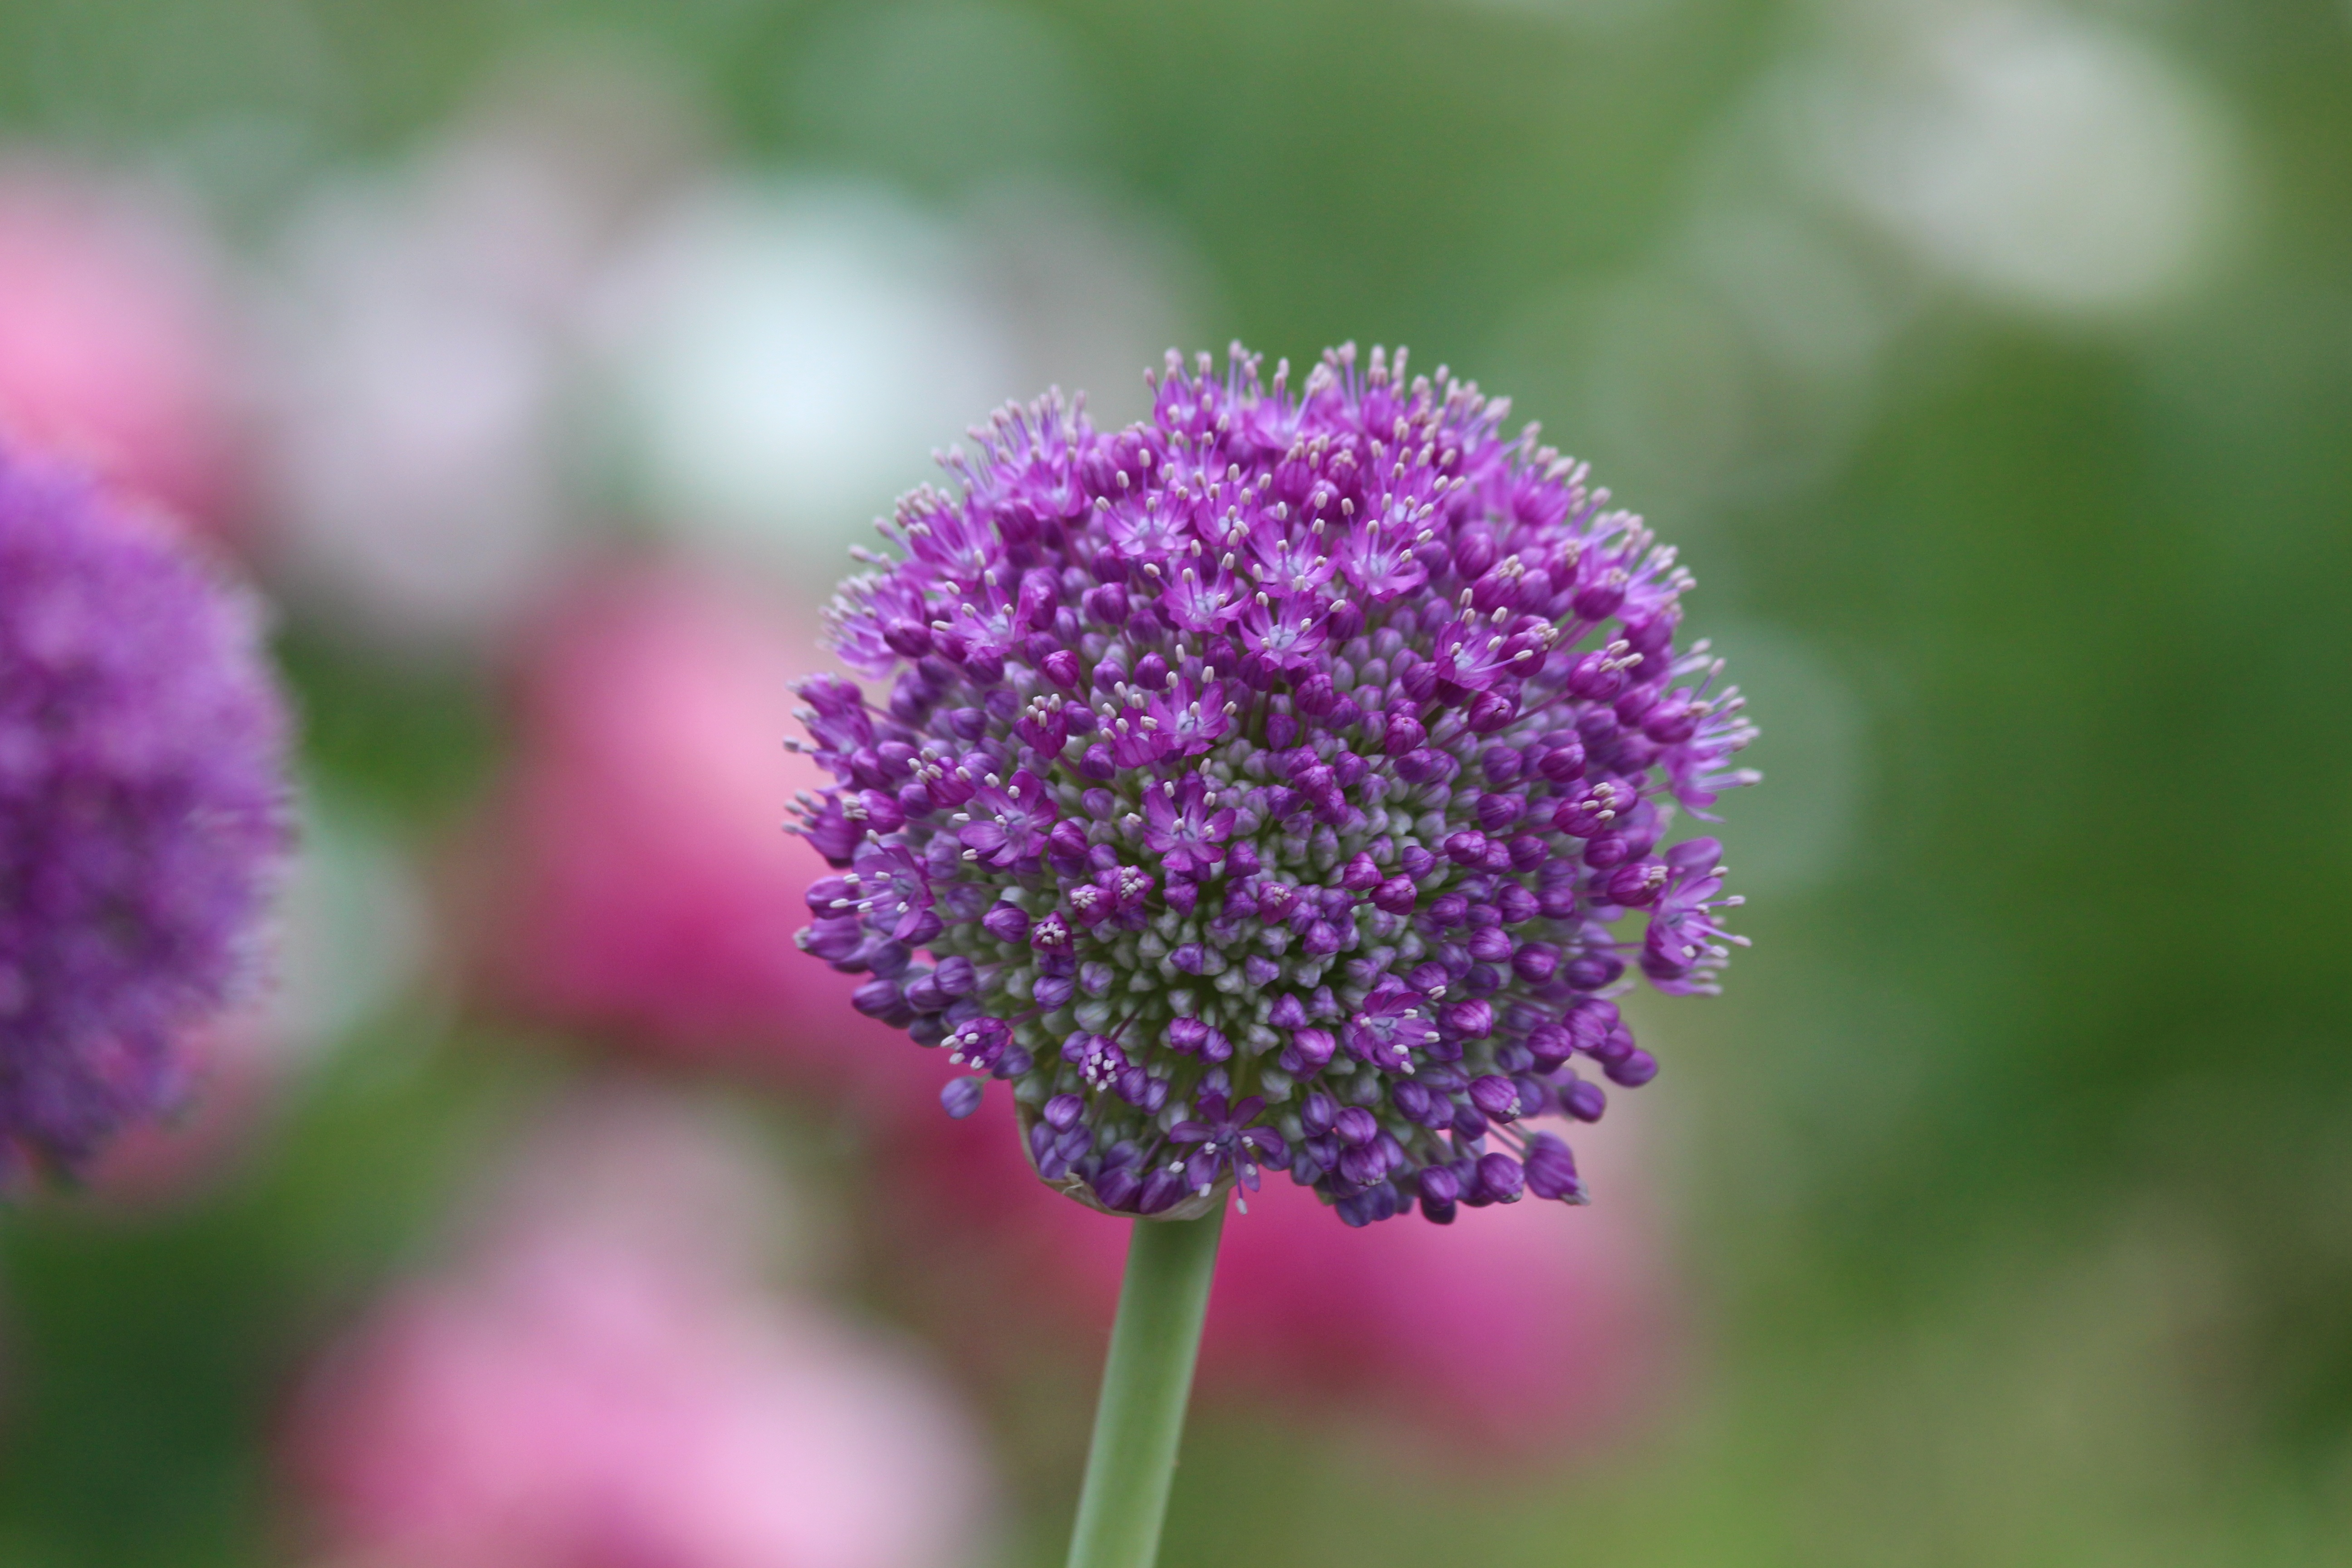
nature, blossom, plant, meadow, flower, purple, petal, bloom, botany, flora, onion, wildflower, close up, ball, botanical garden, blooms, macro photography, green background, flowering plant, in the summer time, annual plant, land plant